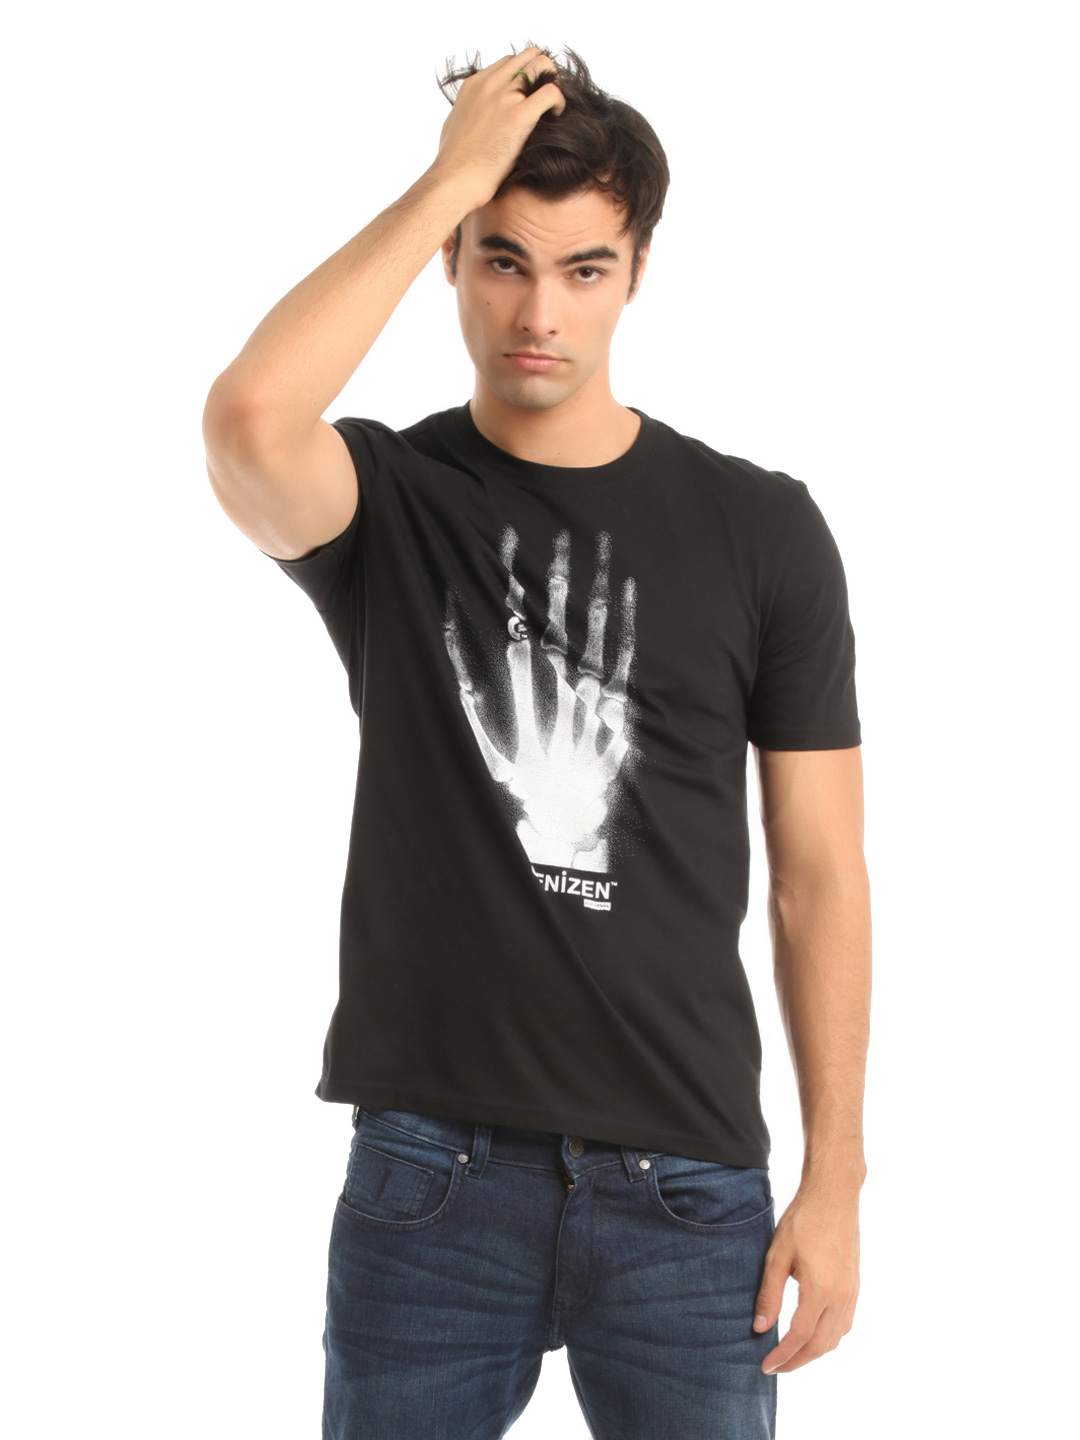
Denizen Men Black Printed T-shirt
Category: Apparel / Topwear / Tshirts
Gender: Men
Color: Black
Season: Summer 2012
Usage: Casual